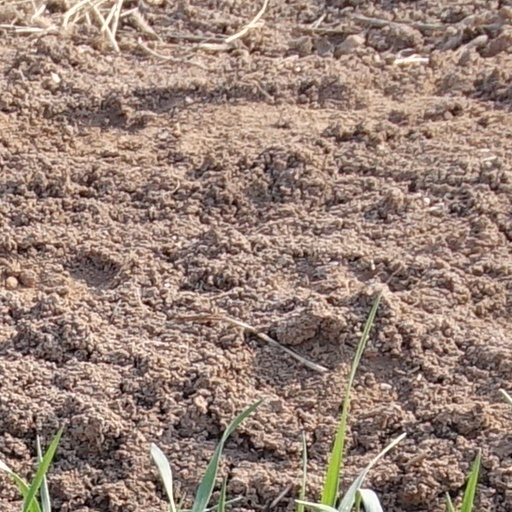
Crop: wheat